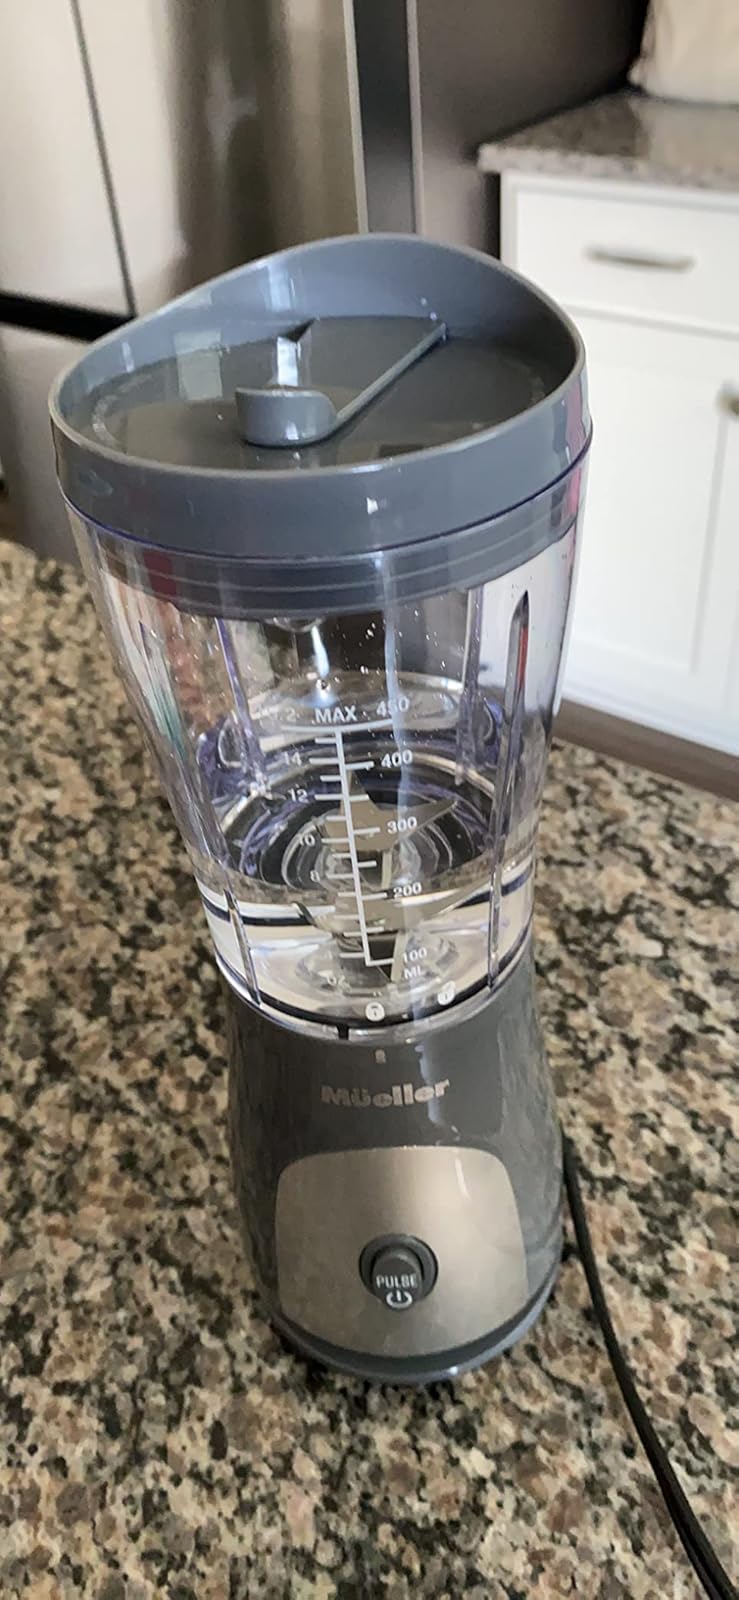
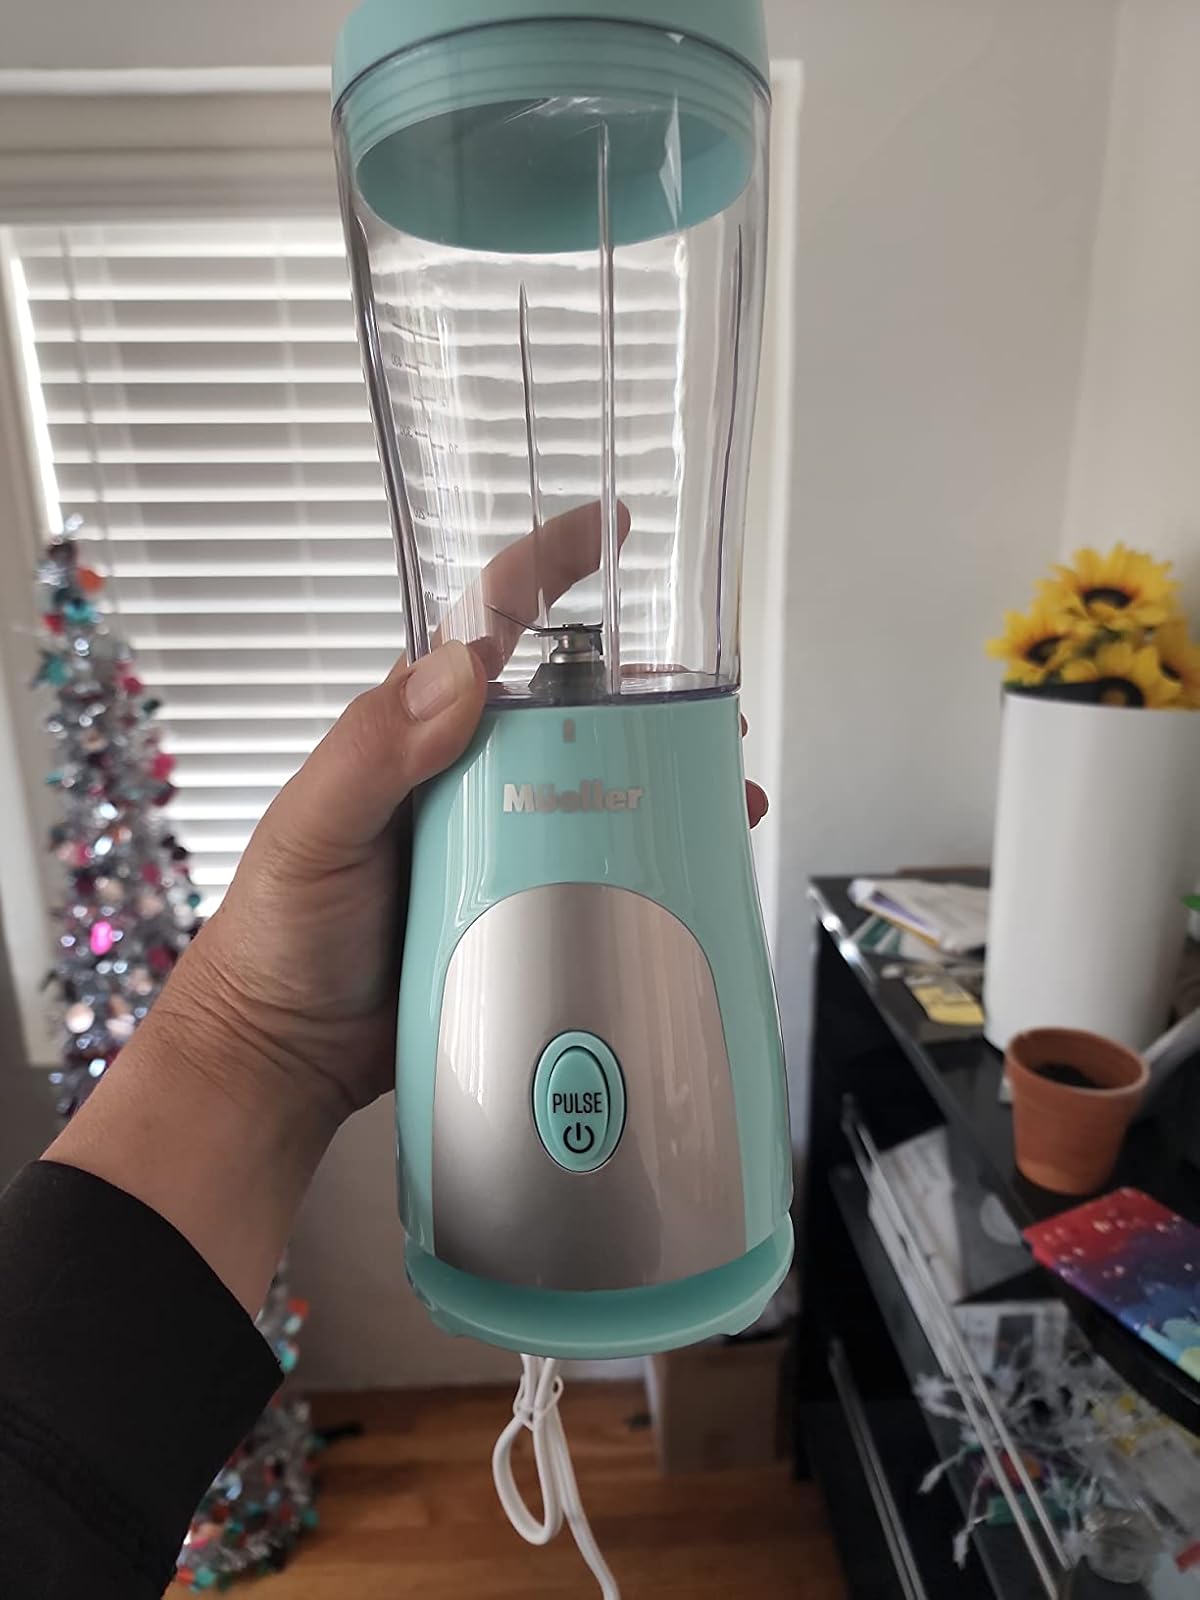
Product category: items_blender
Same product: no